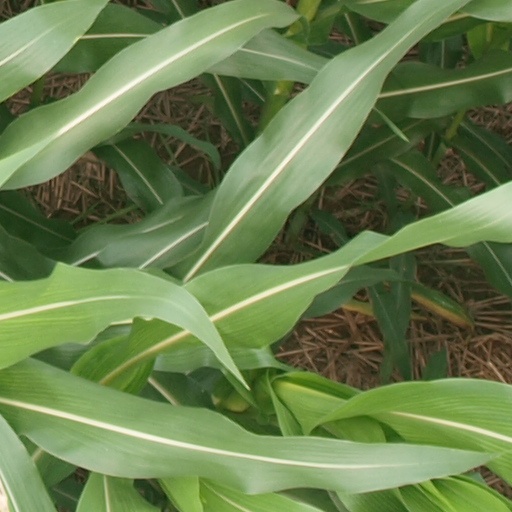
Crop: maize; corn